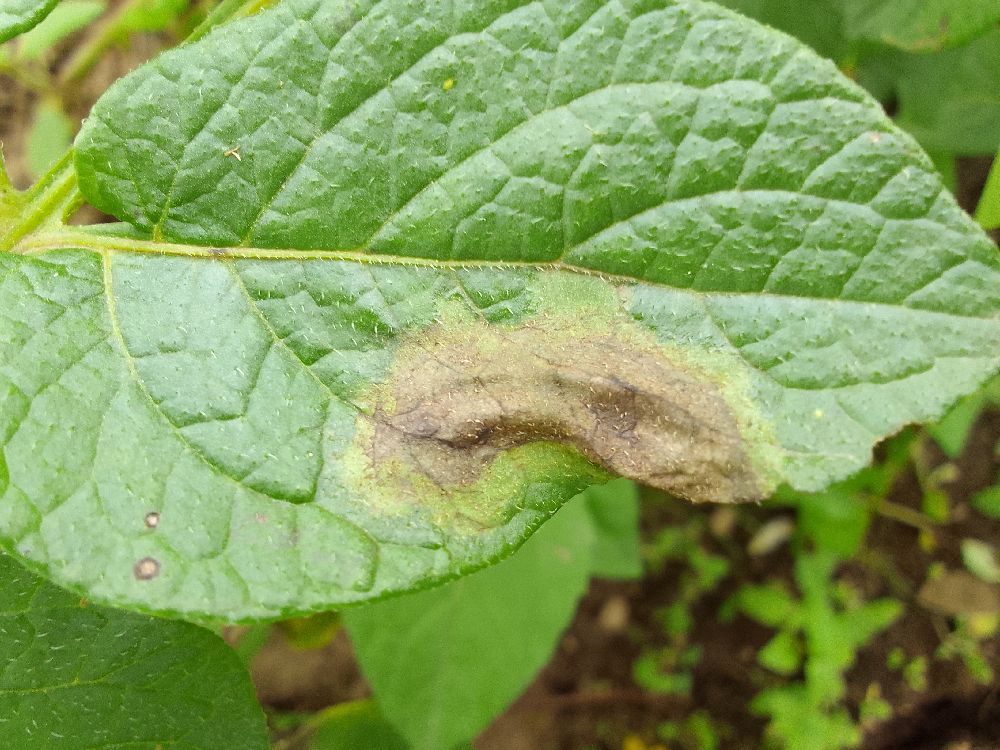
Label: Late blight